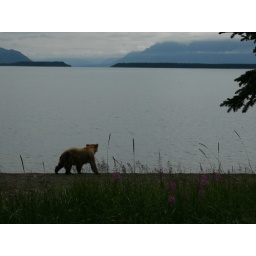
The bear is more interested what's out there on the lake than in this creature (me) taken a photograph.